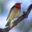
Label: bird